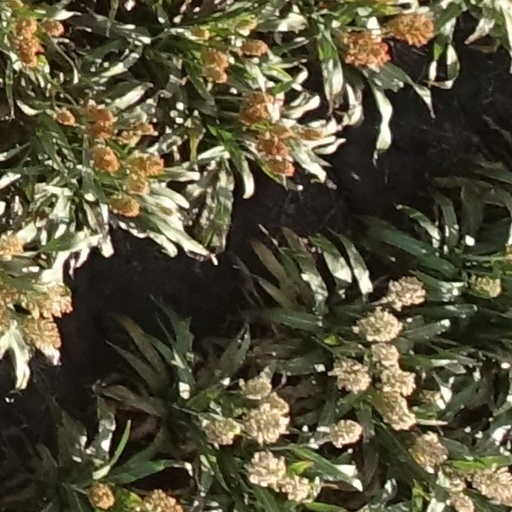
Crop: sorghum